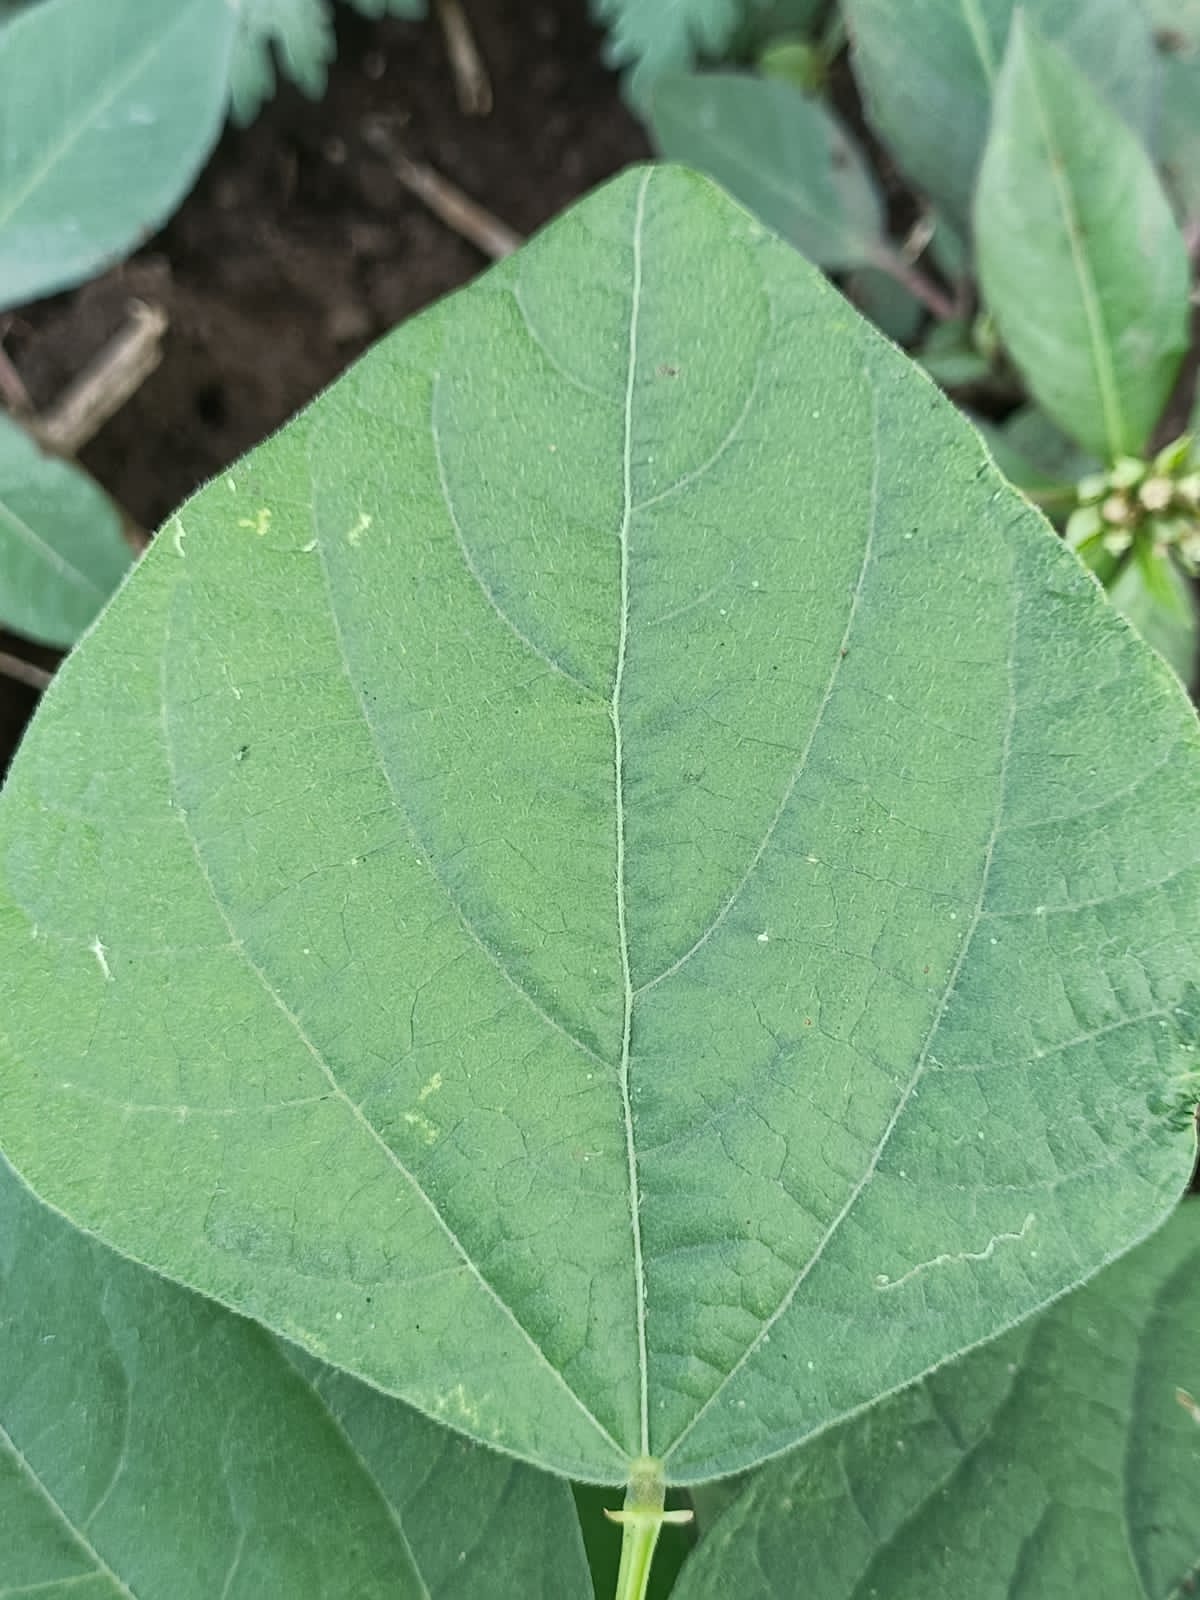
Label: Healthy